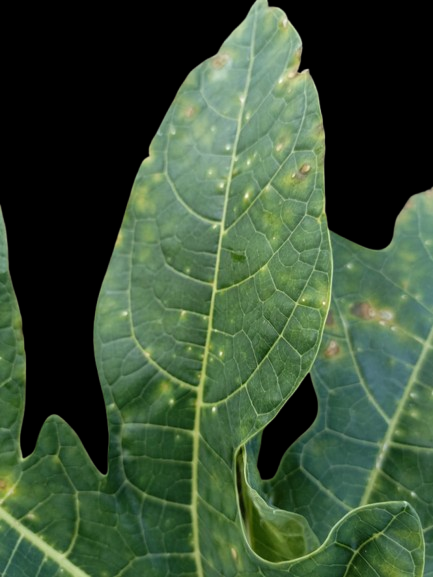
Crop: Papaya
Label: Pathogen_symptoms